Terumah (parashah)

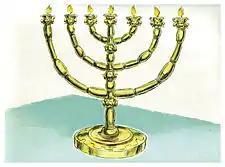
The Lampstand (1984 illustration by Jim Padgett, courtesy of Distant Shores Media/Sweet Publishing)

The Mishnah taught that the absence of one of the seven branches of the menorah mandated in Exodus 25:31–40 invalidated the others and the absence of one of the seven lamps of the menorah invalidated the others. The Gemara explained that this is so because Exodus 25:36 uses the expression "shall be" in this connection. Similarly, the Tosefta taught that invalidity of any of the cups, knops, or flowers of the menorah described in Exodus 25:31 invalidated the others.